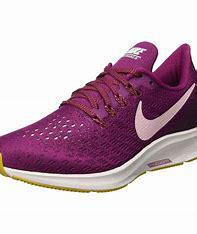
Brand: Nike
Model: Air Zoom Pegasus 35